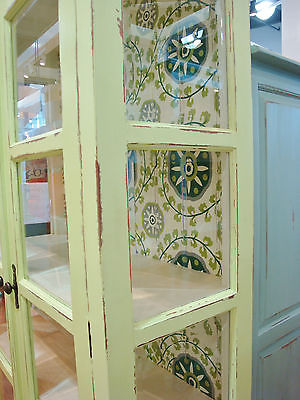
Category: cabinet